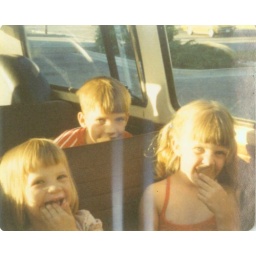
Luke and the girls in the VW bus